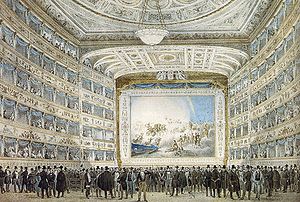
Teatro La Fenice / Historie / Det andet teater
Teatro La Fenice i 1837.
Teatro La Fenice er et operahus i Venedig. Det er et af de mest berømte teatre i Europa. Teatret har desuden været ramme om mange verdenspremierer. Operahuset er to gange nedbrændt og hver gang blevet genopbygget, deraf navnet.